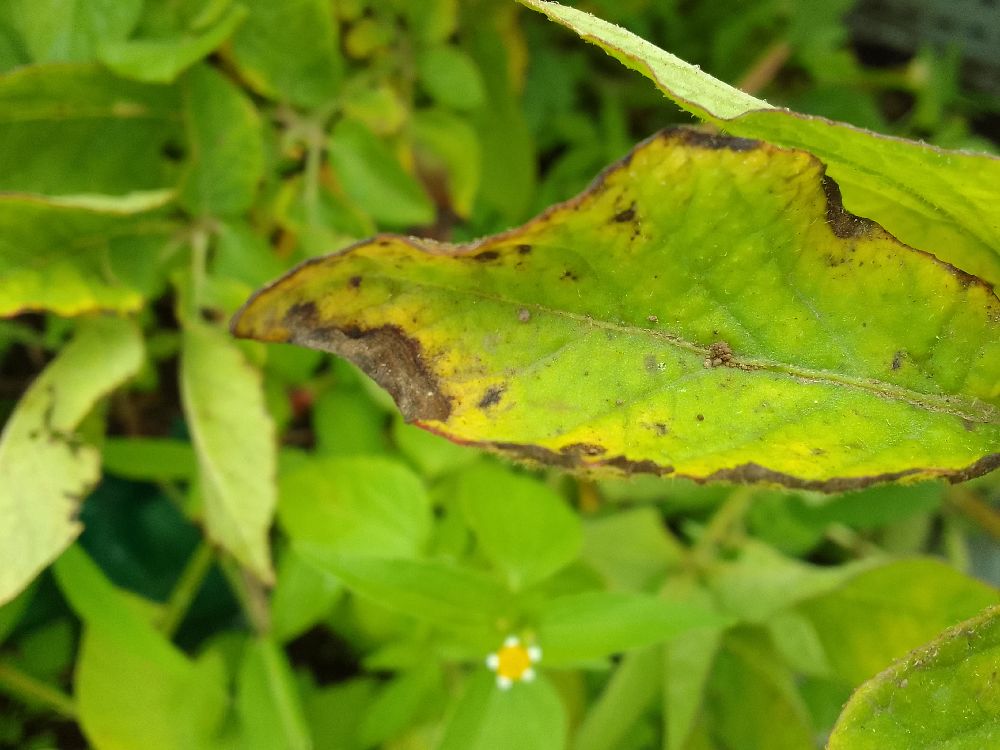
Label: Early blight